Karl Kautsky

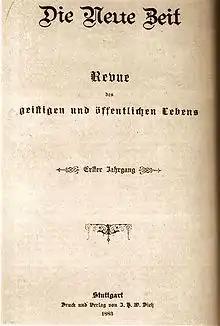
1883 cover of

During the Anti-Socialist Laws in Germany, Kautsky lived in Zurich and London. In February 1881, writing in , the official newspaper of the Social Democratic Party of Germany (SPD) published in exile, he affirmed the necessity of a violent revolution in which violence would act as the "midwife of every old society pregnant with a new one". He argued that while a party could not create a revolution, it must organize itself "for" the revolution and "take advantage of it". He saw the SPD's role as guiding the masses and giving the revolution direction. In a December 1881 article, he argued that the first step of the revolution would be to "demolish the bourgeois state" and create a new one. The victorious proletariat, he wrote, would need a government to "curb the ruled with all the means at its command. All this may sound very undemocratic, but necessity will compel us to act in this way".